Polyfluorene

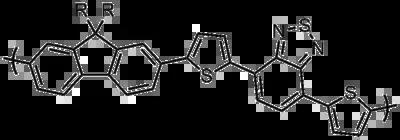
The structure of a common low band-gap polyflourene derivative. It has electron donating fluorene (left) and electron withdrawing benzothiadiazole (mid right between two thiophenes) monomers which allow for a reduced band gap due to charge transfer absorption.

Solubility of the polymers are important because solution state processing is very common. Since conjugated polymers, with their planar structure, tend to aggregate, bulky side chains are added (to the 9 position of fluorene) to increase the solubility of the polymer.